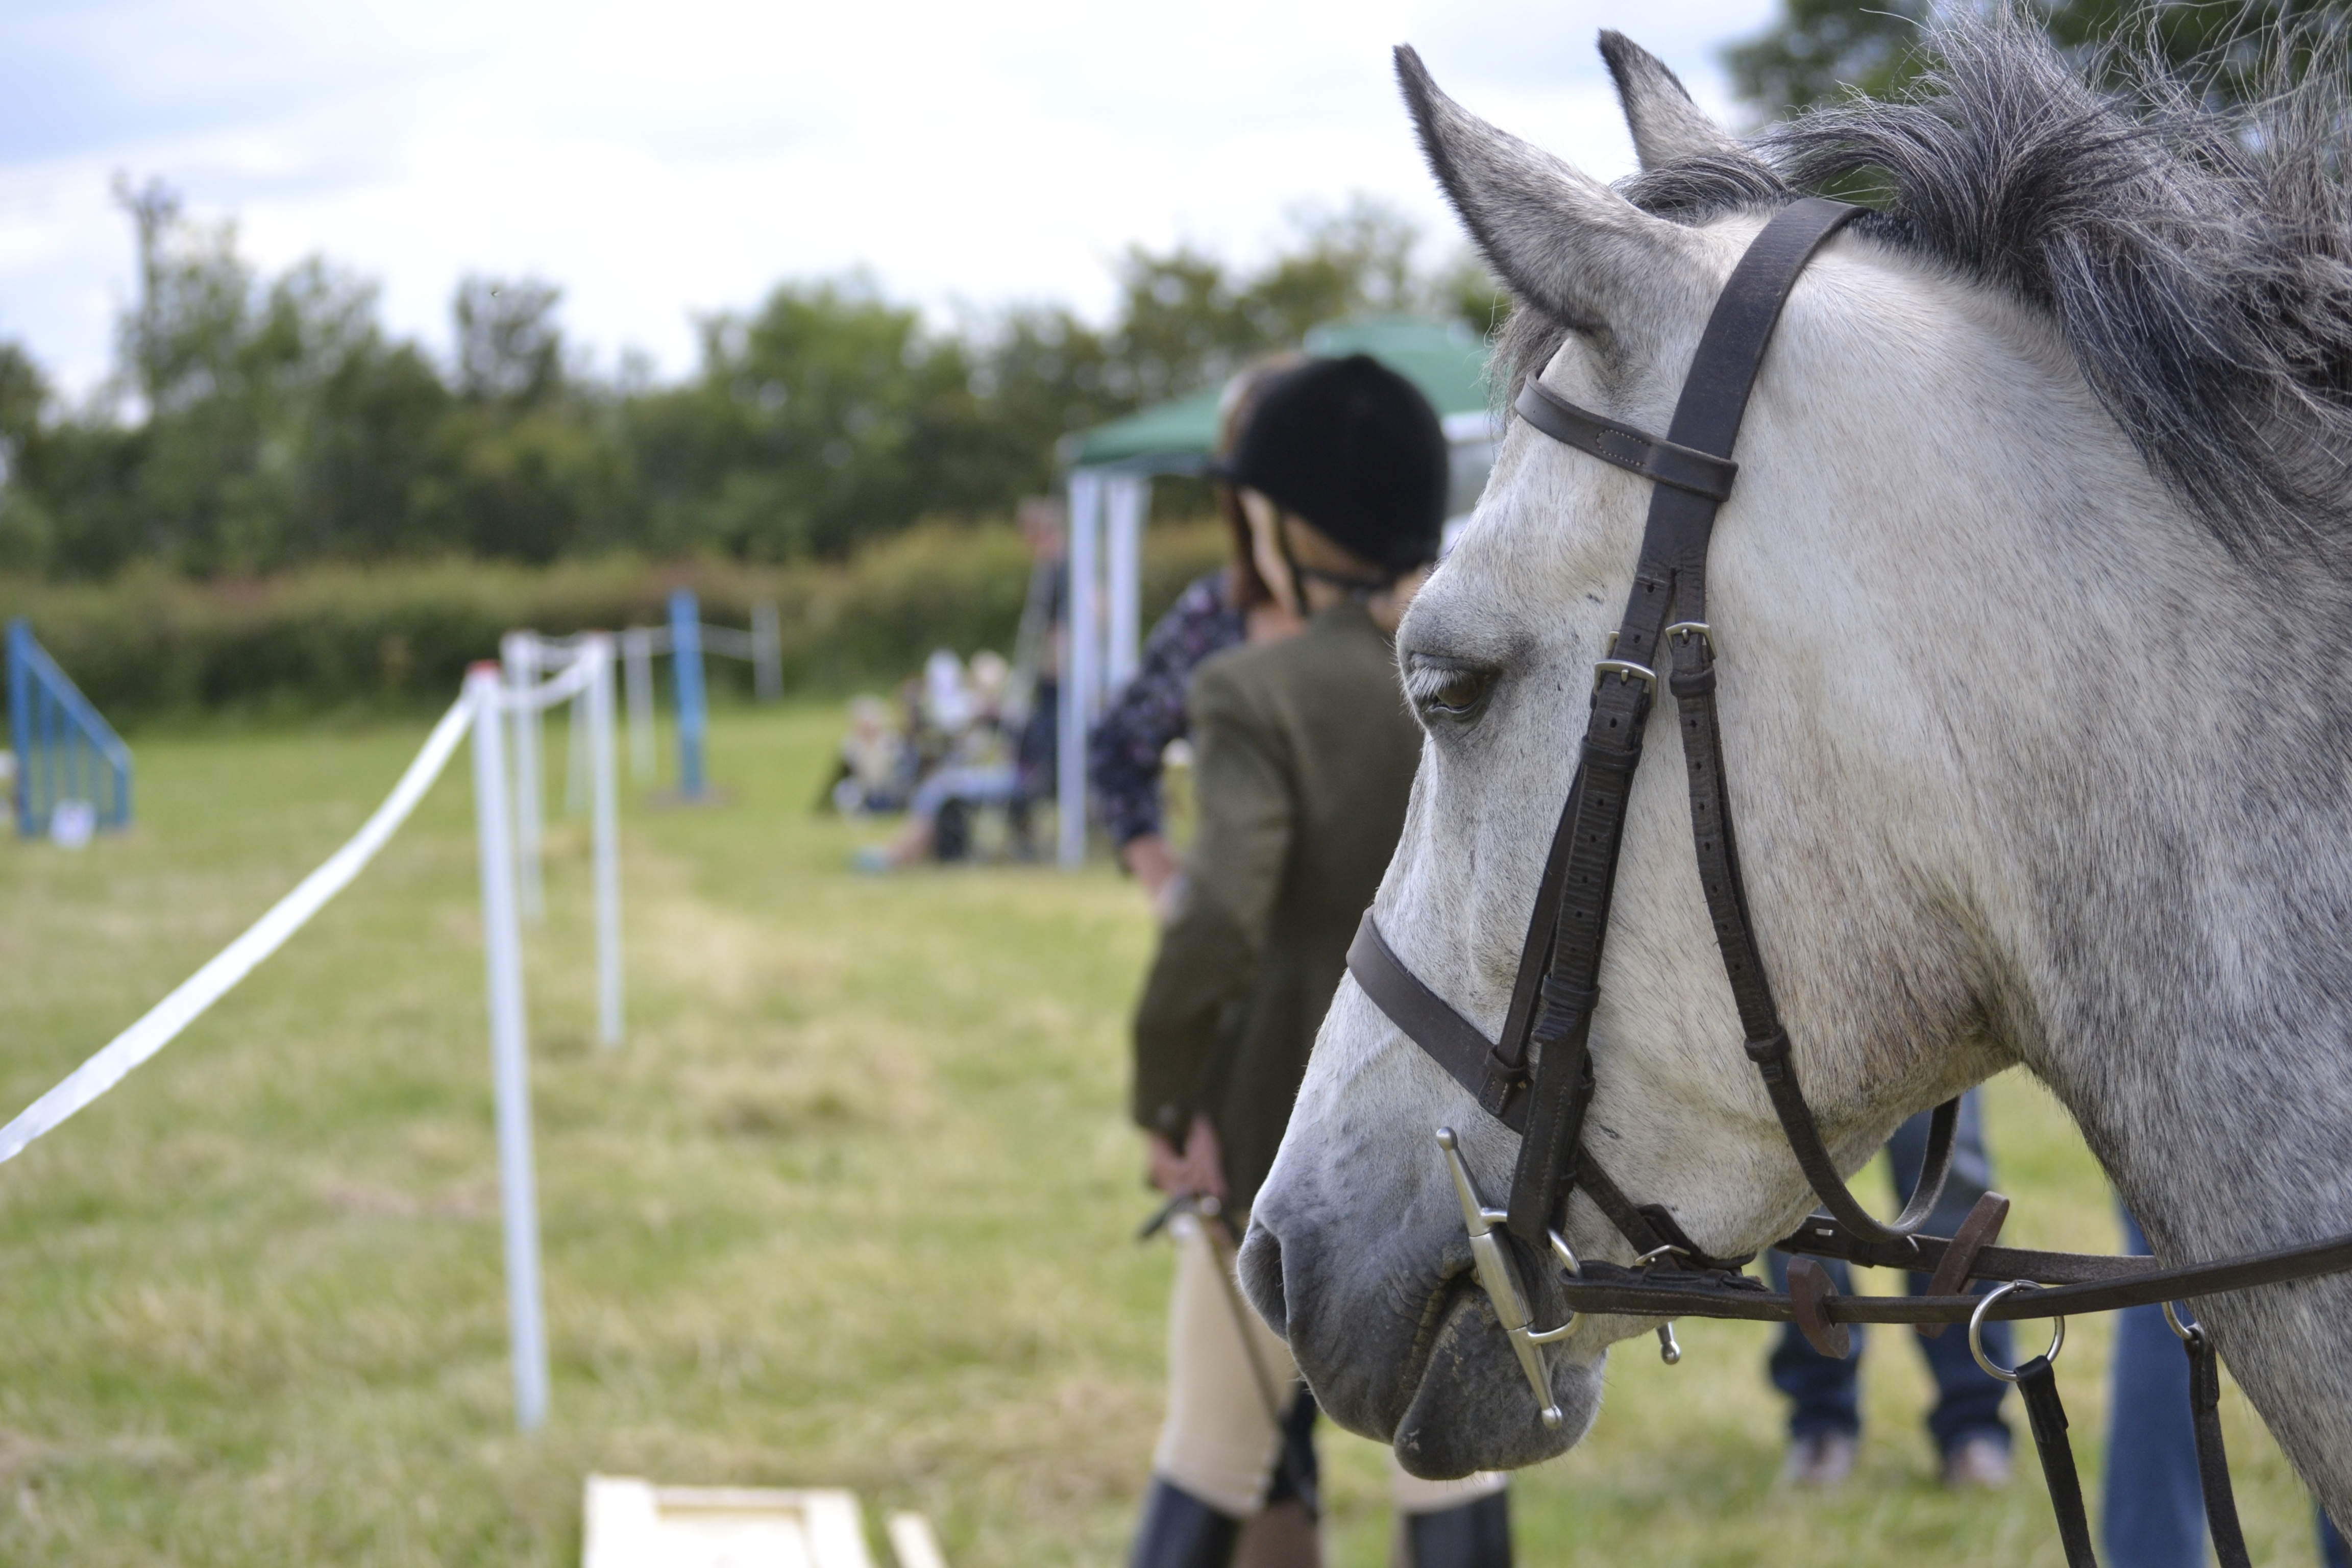
outdoor, white, jumping, horse, stallion, closeup, bridle, sports, head, racing, mare, jockey, equestrianism, white horse, eventing, horse like mammal, horse harness, animal sports, english riding, equestrian sport